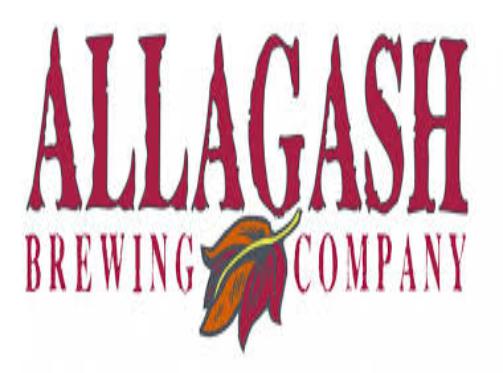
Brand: Allagash
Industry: Food